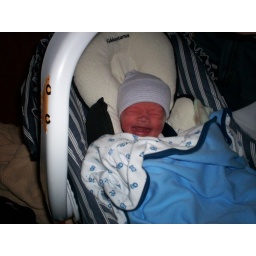
Taking him home from the hospital. From day one, and still, he does not like being in car seats!